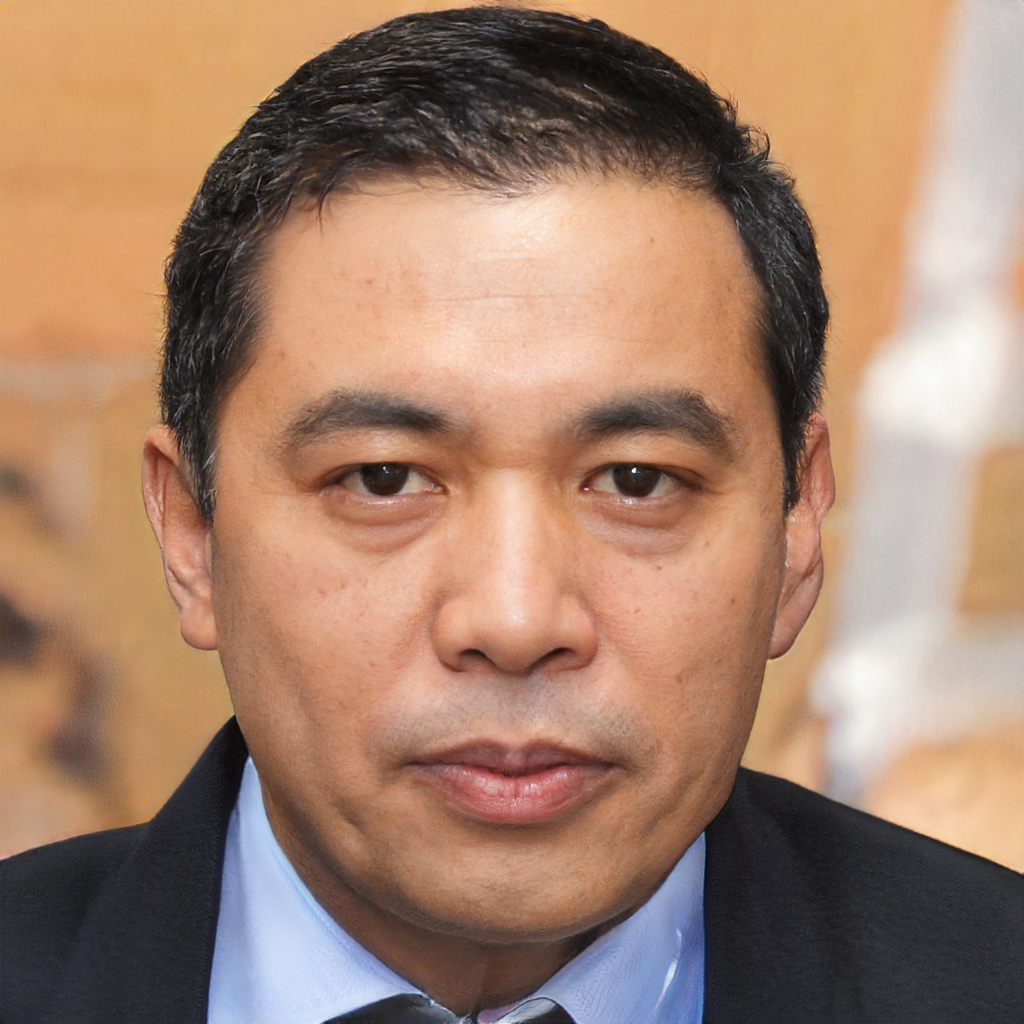
Portrait style: Real Portrait